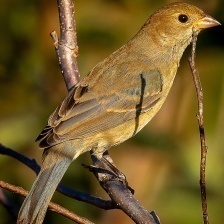
Species: INDIGO BUNTING
Scientific name: PASSERINA CYANEA
ImageNet parent category: indigo_bunting